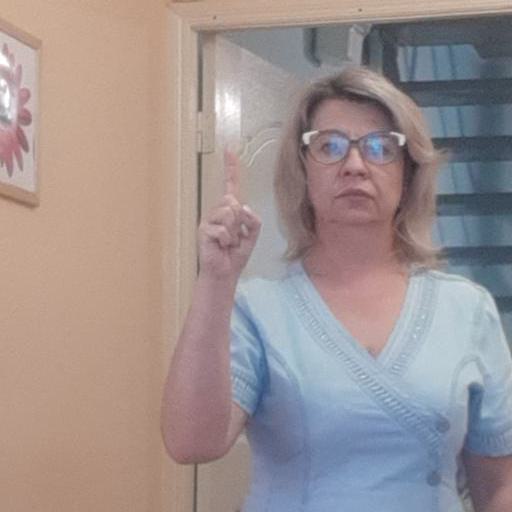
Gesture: one